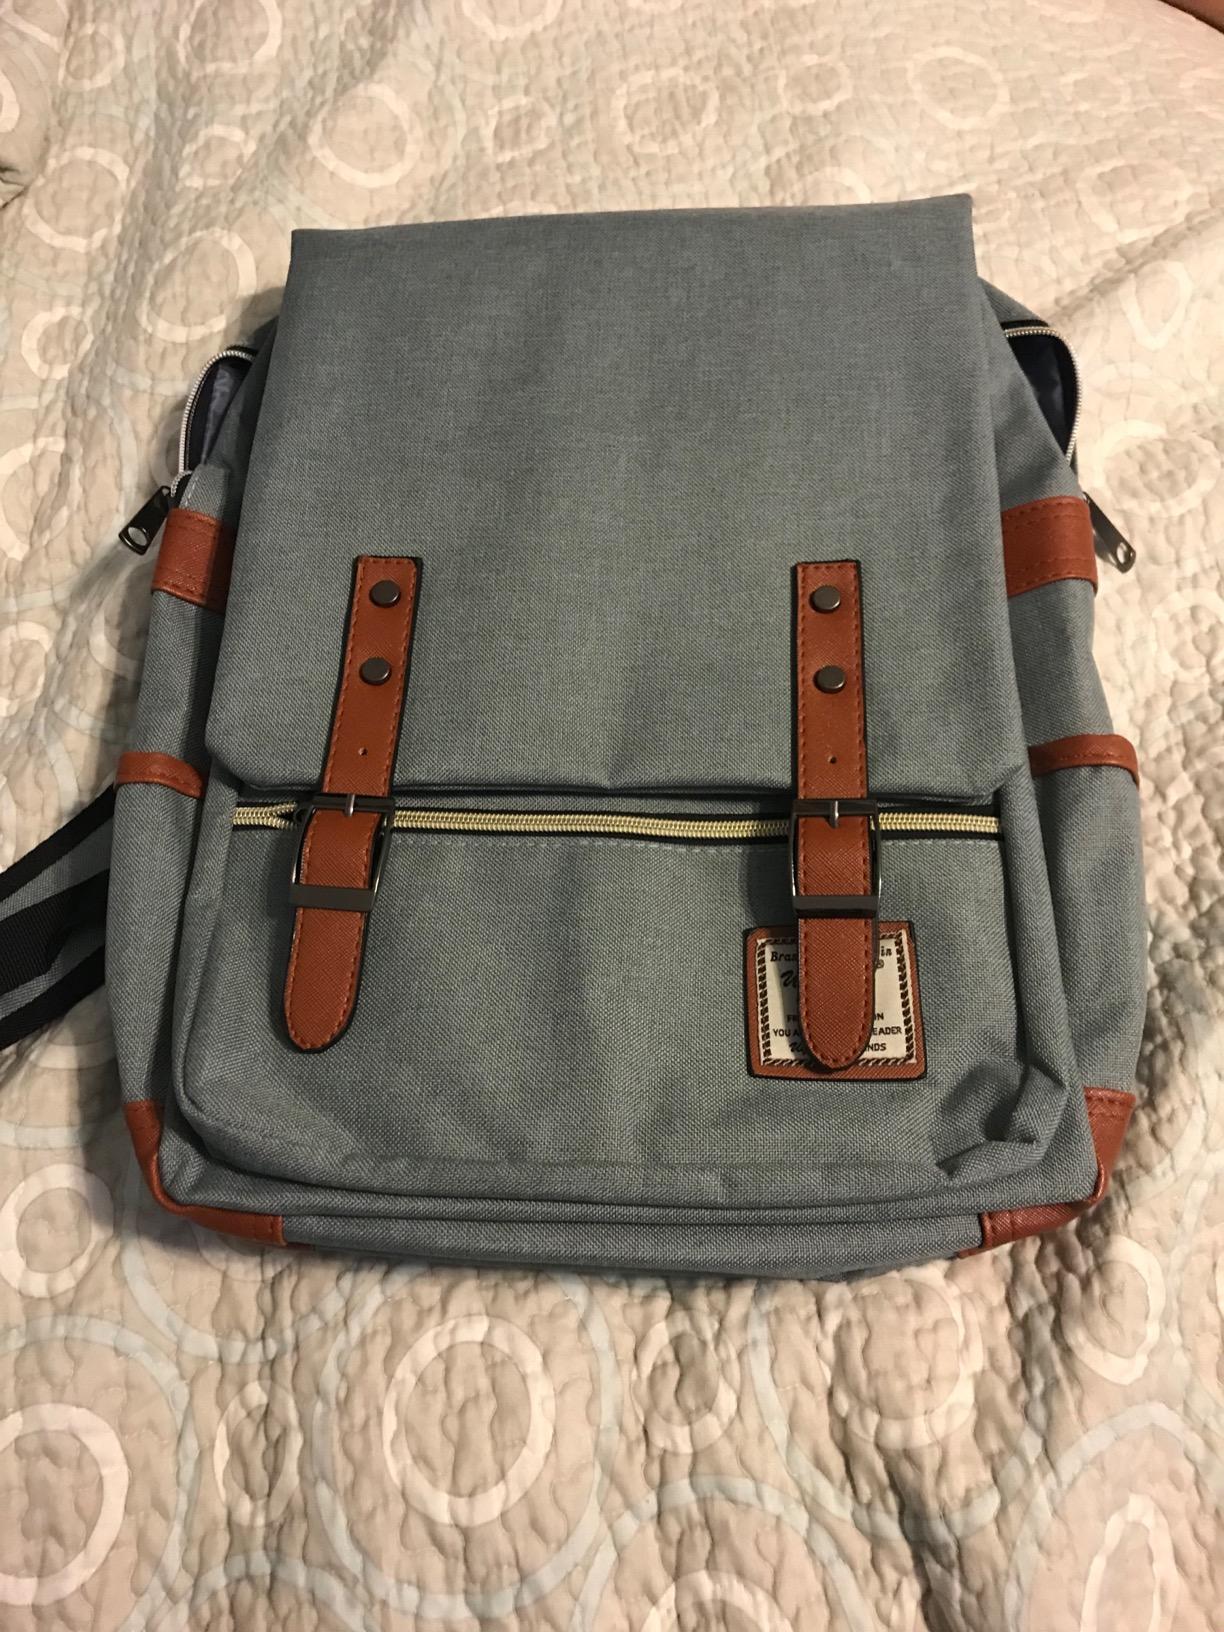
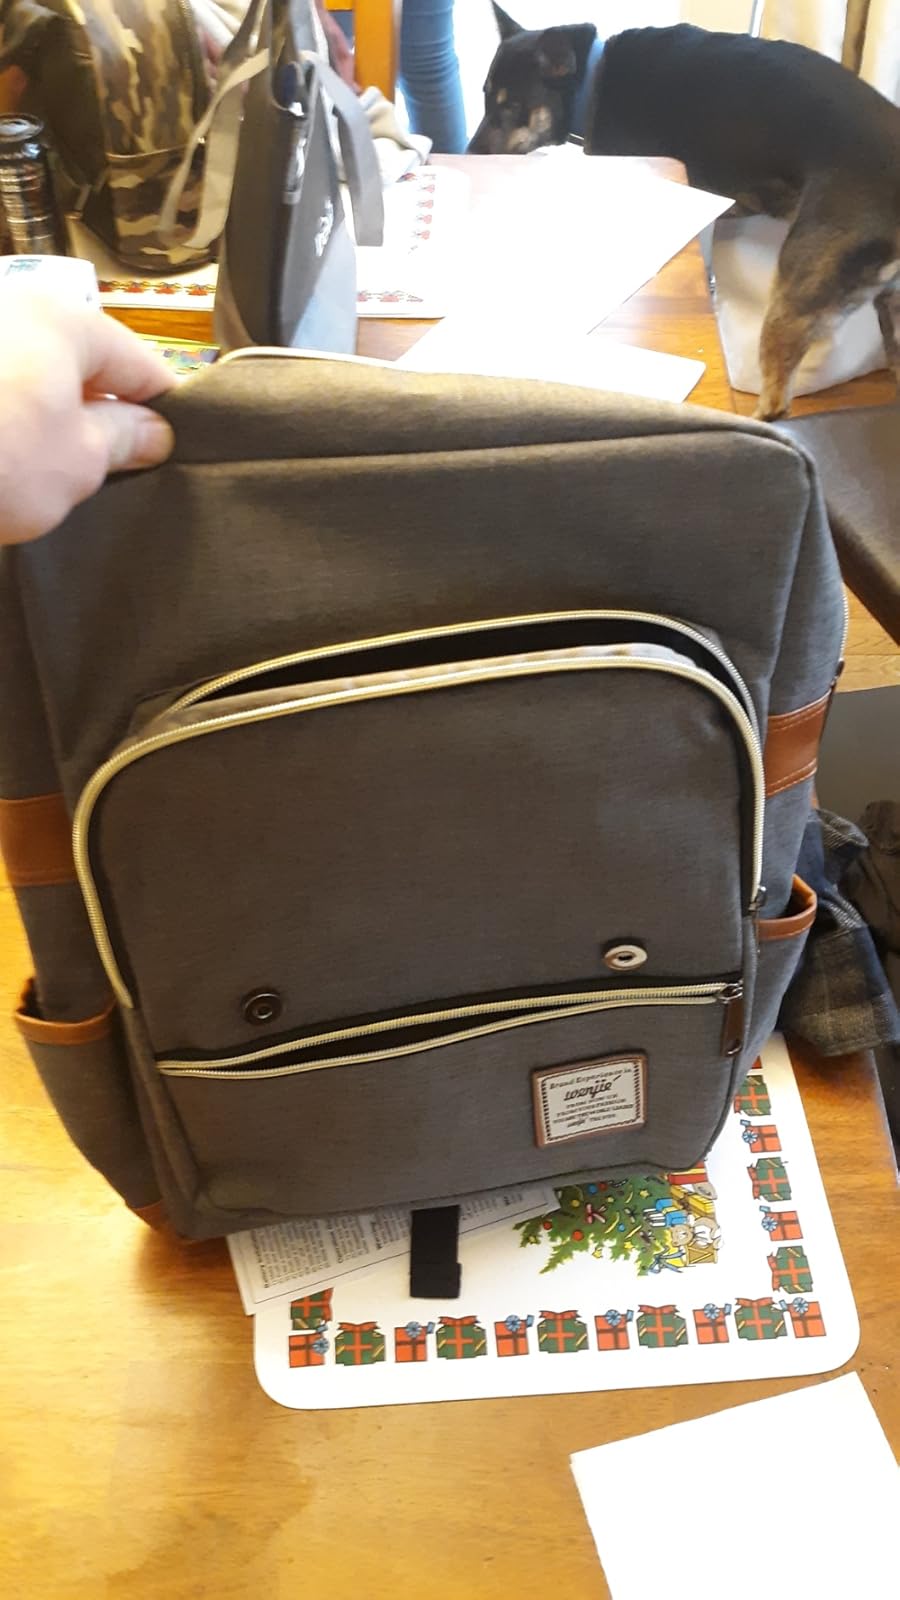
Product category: bag
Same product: no